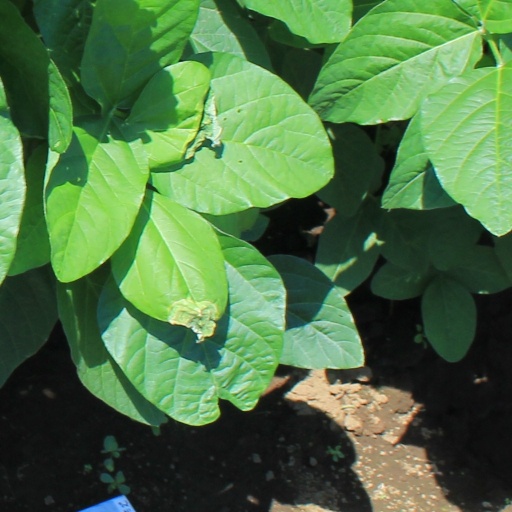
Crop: soybean